List of Mission: Impossible (TV series) characters

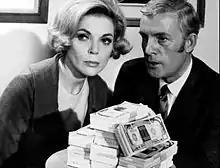
Barbara Bain as Cinnamon

Cinnamon Carter’s role as an IMF agent was that of ""femme fatale"" and "woman in distress". In her IMF dossier, she was noted as being a successful model, and the dossier scenes during her three seasons on the show showed at least three different magazine covers on which she was featured. How a famous international cover model failed to be recognized as such during a mission was never explained. Carter was often used to play on the vanities of powerful men to get them to lower their defenses. Frequently, she played the role of a beautiful American woman on the make to draw the subject in. On occasion, she played a woman in distress to distract someone. Carter rarely adopted elaborate disguises, as did practically everyone else on the program, because Barbara Bain, the actress playing her, suffered from claustrophobia, and could not abide being hemmed in by heavy makeup. In a nod to Bain's condition, Carter, too, was shown to be claustrophobic. In "The Heir Apparent", she is made up as an aging princess, heir to a nation, while in "The Bunker", she is masked as the objective scientist's wife. In episodes where someone was needed to get into tight spaces, another female agent was brought in, but in "The Slave", Cinnamon, in spite of her claustrophobia, is seen being placed into and later coming out of the false bottom of a food carriage as part of the IMF plan. Cinnamon's claustrophobia was used against her in a devastating way in the third-season mission, "The Exchange", when an enemy intelligence service discovers her phobia after capturing her and uses it in an attempt to break her. While Cinnamon was being interrogated, she demonstrated that she had been trained in counter-interrogation techniques, resisting all attempts to get her to give up the team.